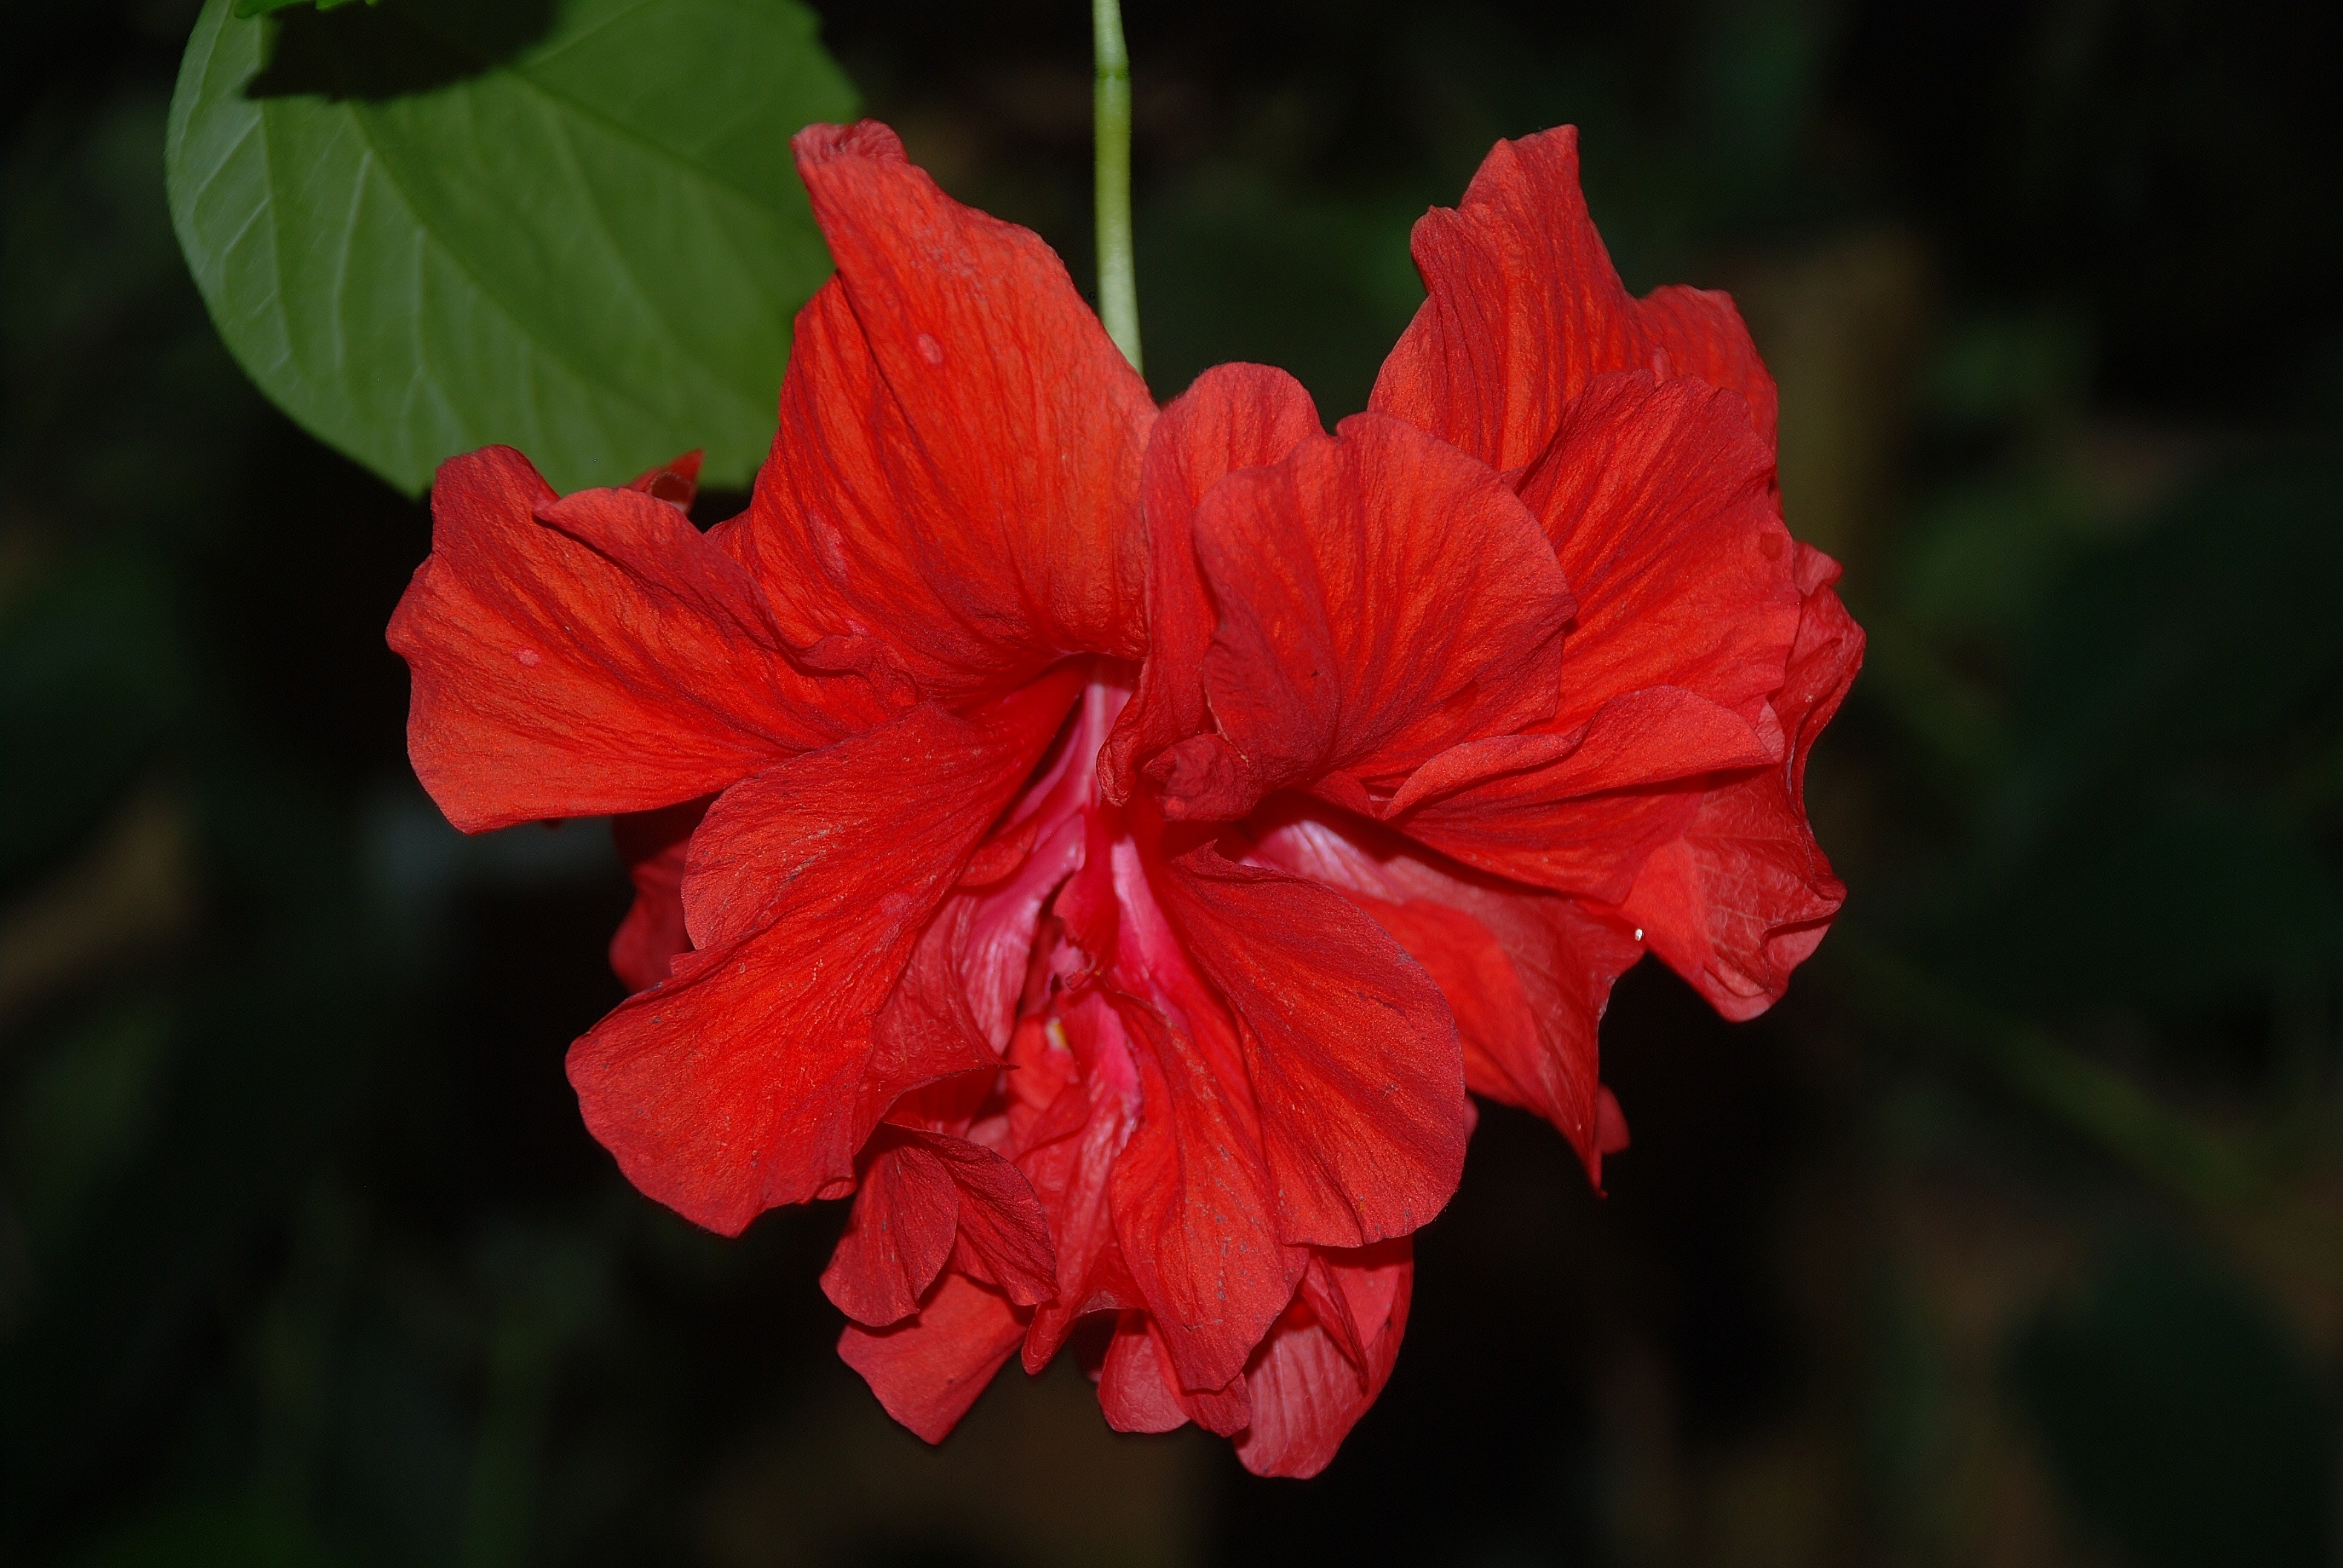
nature, plant, leaf, flower, petal, bloom, summer, floral, red, tropical, flora, shrub, bright, exotic, hawaiian, hibiscus, malvales, macro photography, flowering plant, chinese hibiscus, annual plant, plant stem, land plant